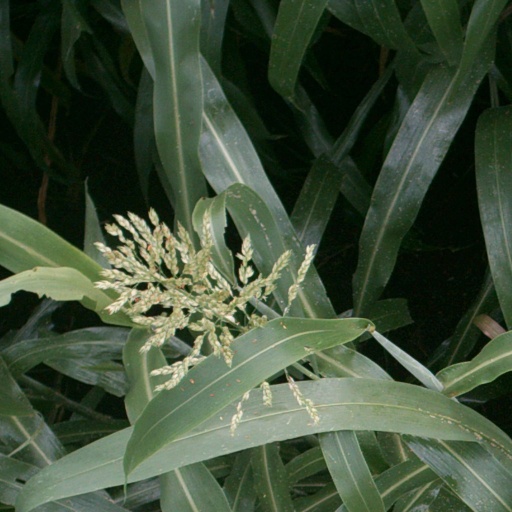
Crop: sorghum